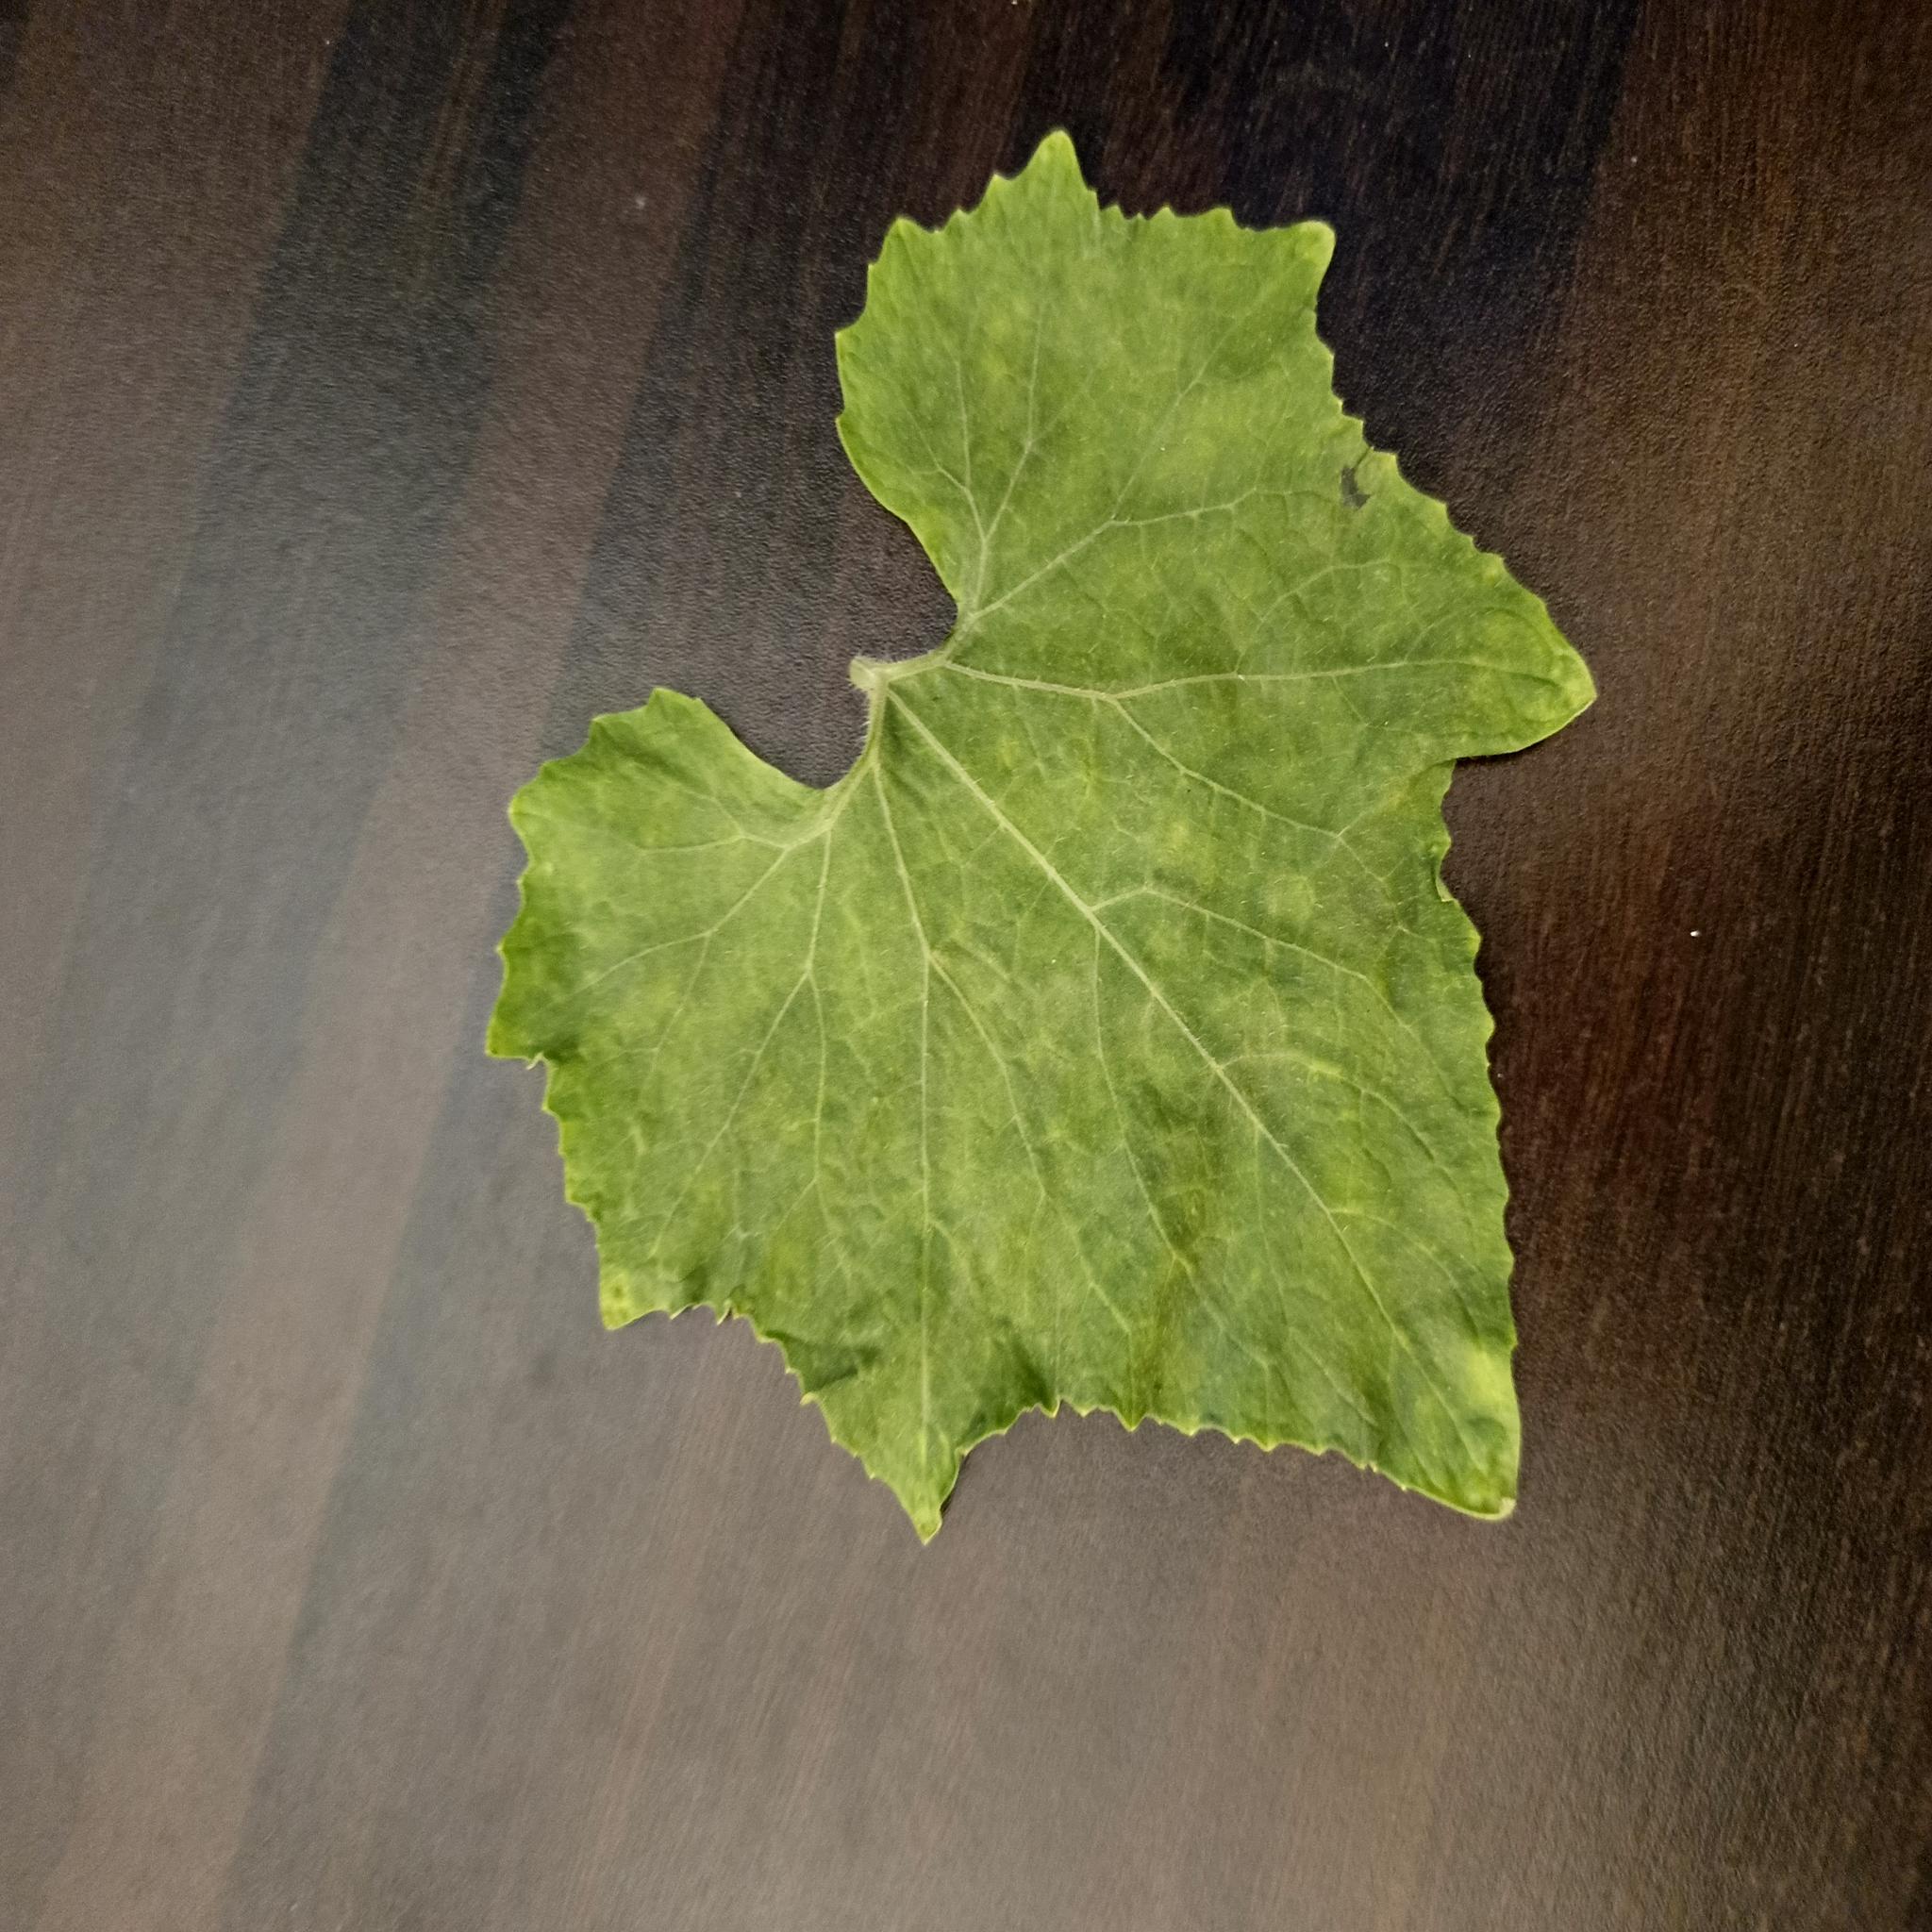
Label: Healthy